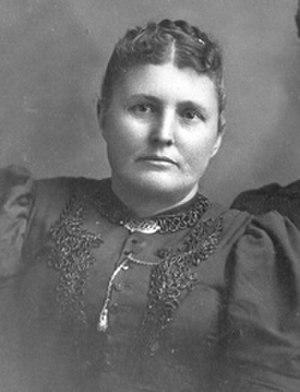
Etta Semple, née Martha Etta Kilmer est une éditrice, activiste athée et féministe américaine.